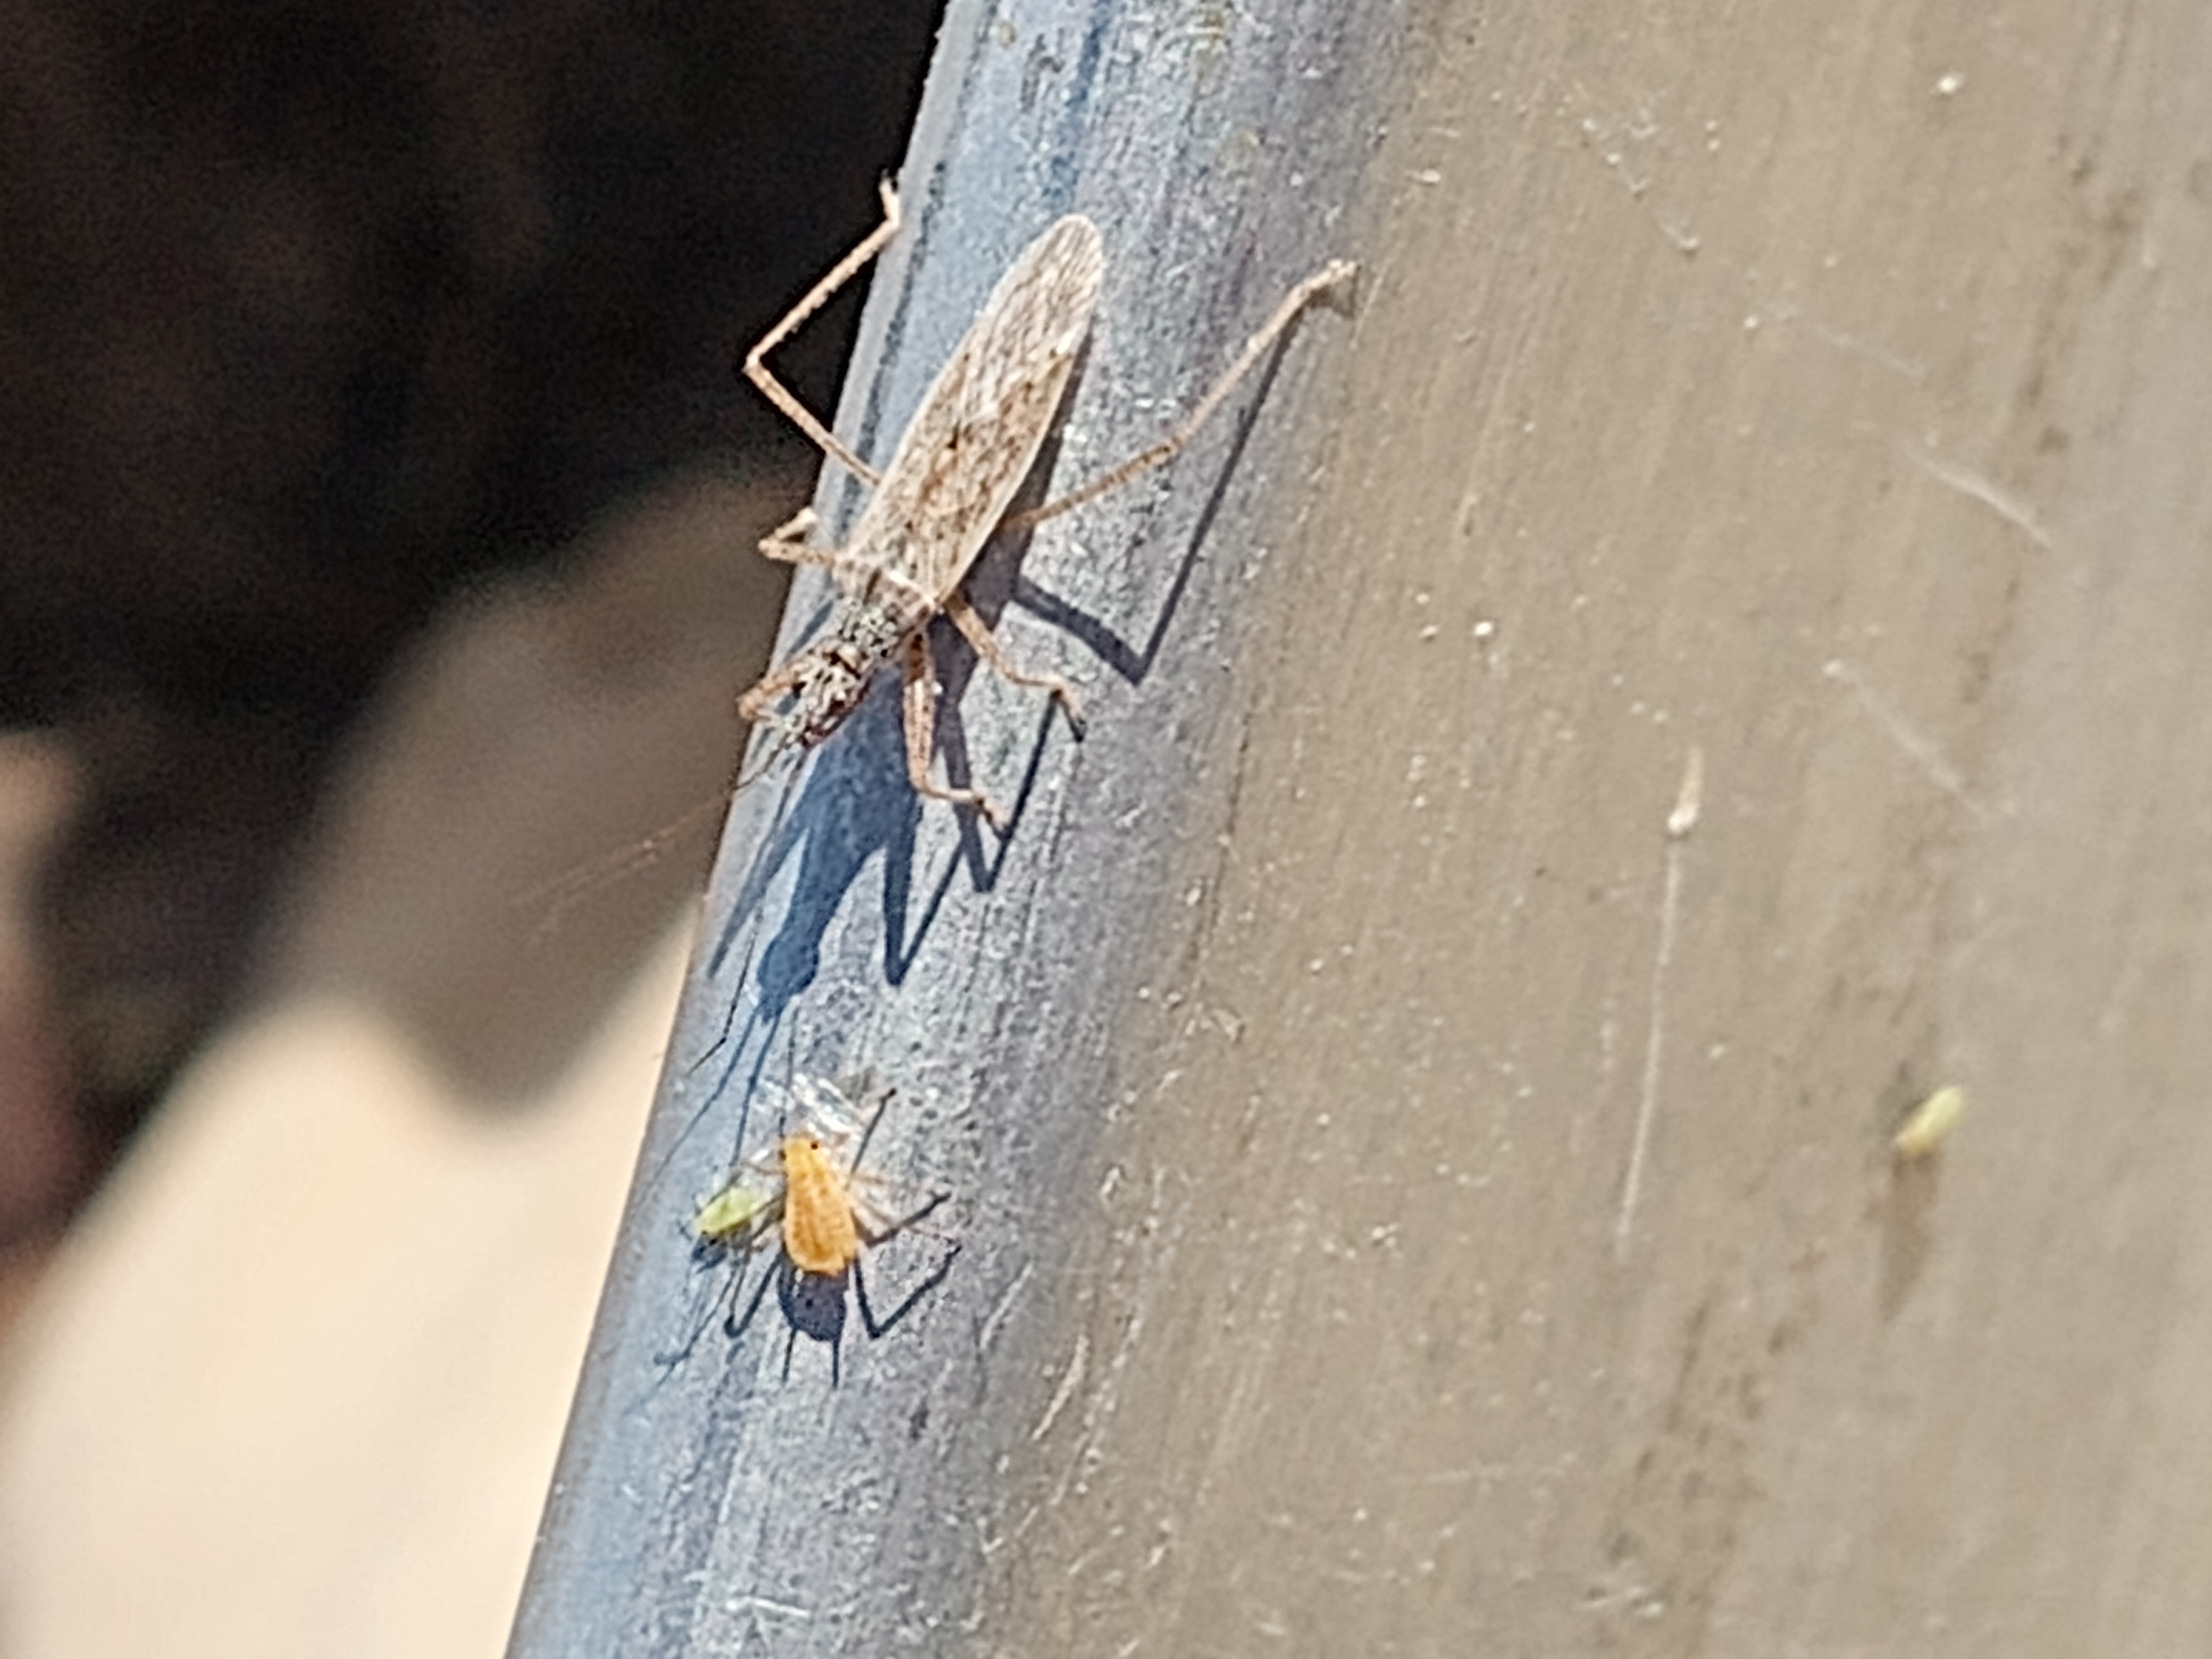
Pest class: predators